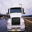
Label: truck